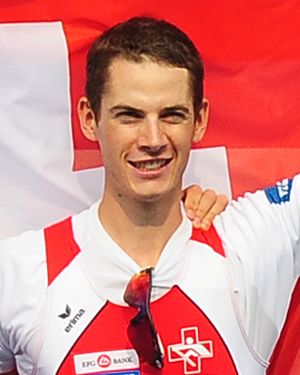
Lucas Tramèr
Lucas Tramèr (2013)
Lucas Tramèr er en schweizisk roer, olympisk guldvinder, tredobbelt verdensmester og firedobbelt europamester.